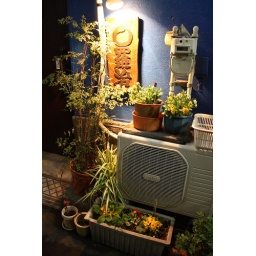
Potted plants and a colourful wall mark the entry to a bar in the Golden Gai.